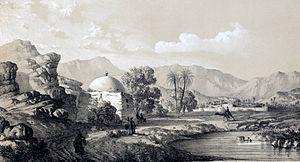
Darâb-Gherd [Darâb]